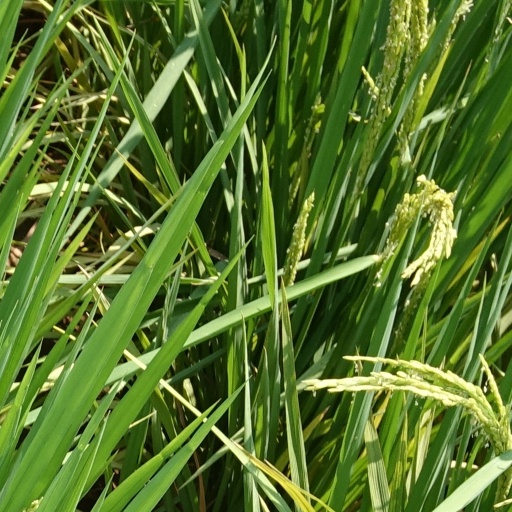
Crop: rice